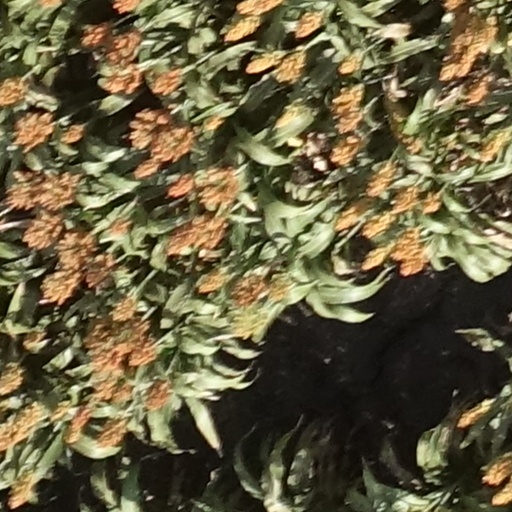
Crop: sorghum